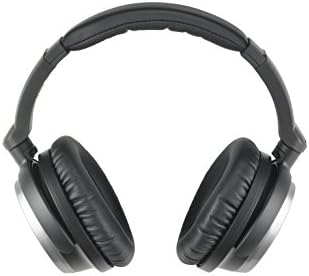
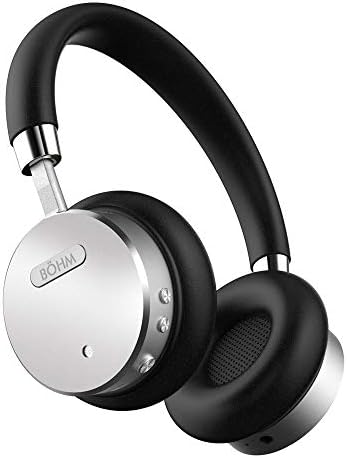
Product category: headphones
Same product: no